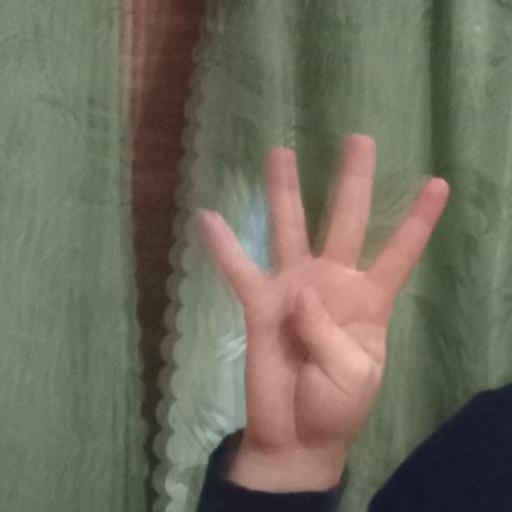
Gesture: four